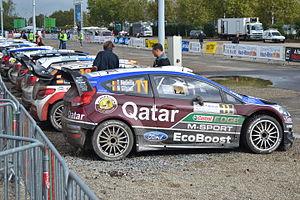
Thierry Neuville au parc d'assistance de Colmar durant le Rallye de France-Alsace 2013.